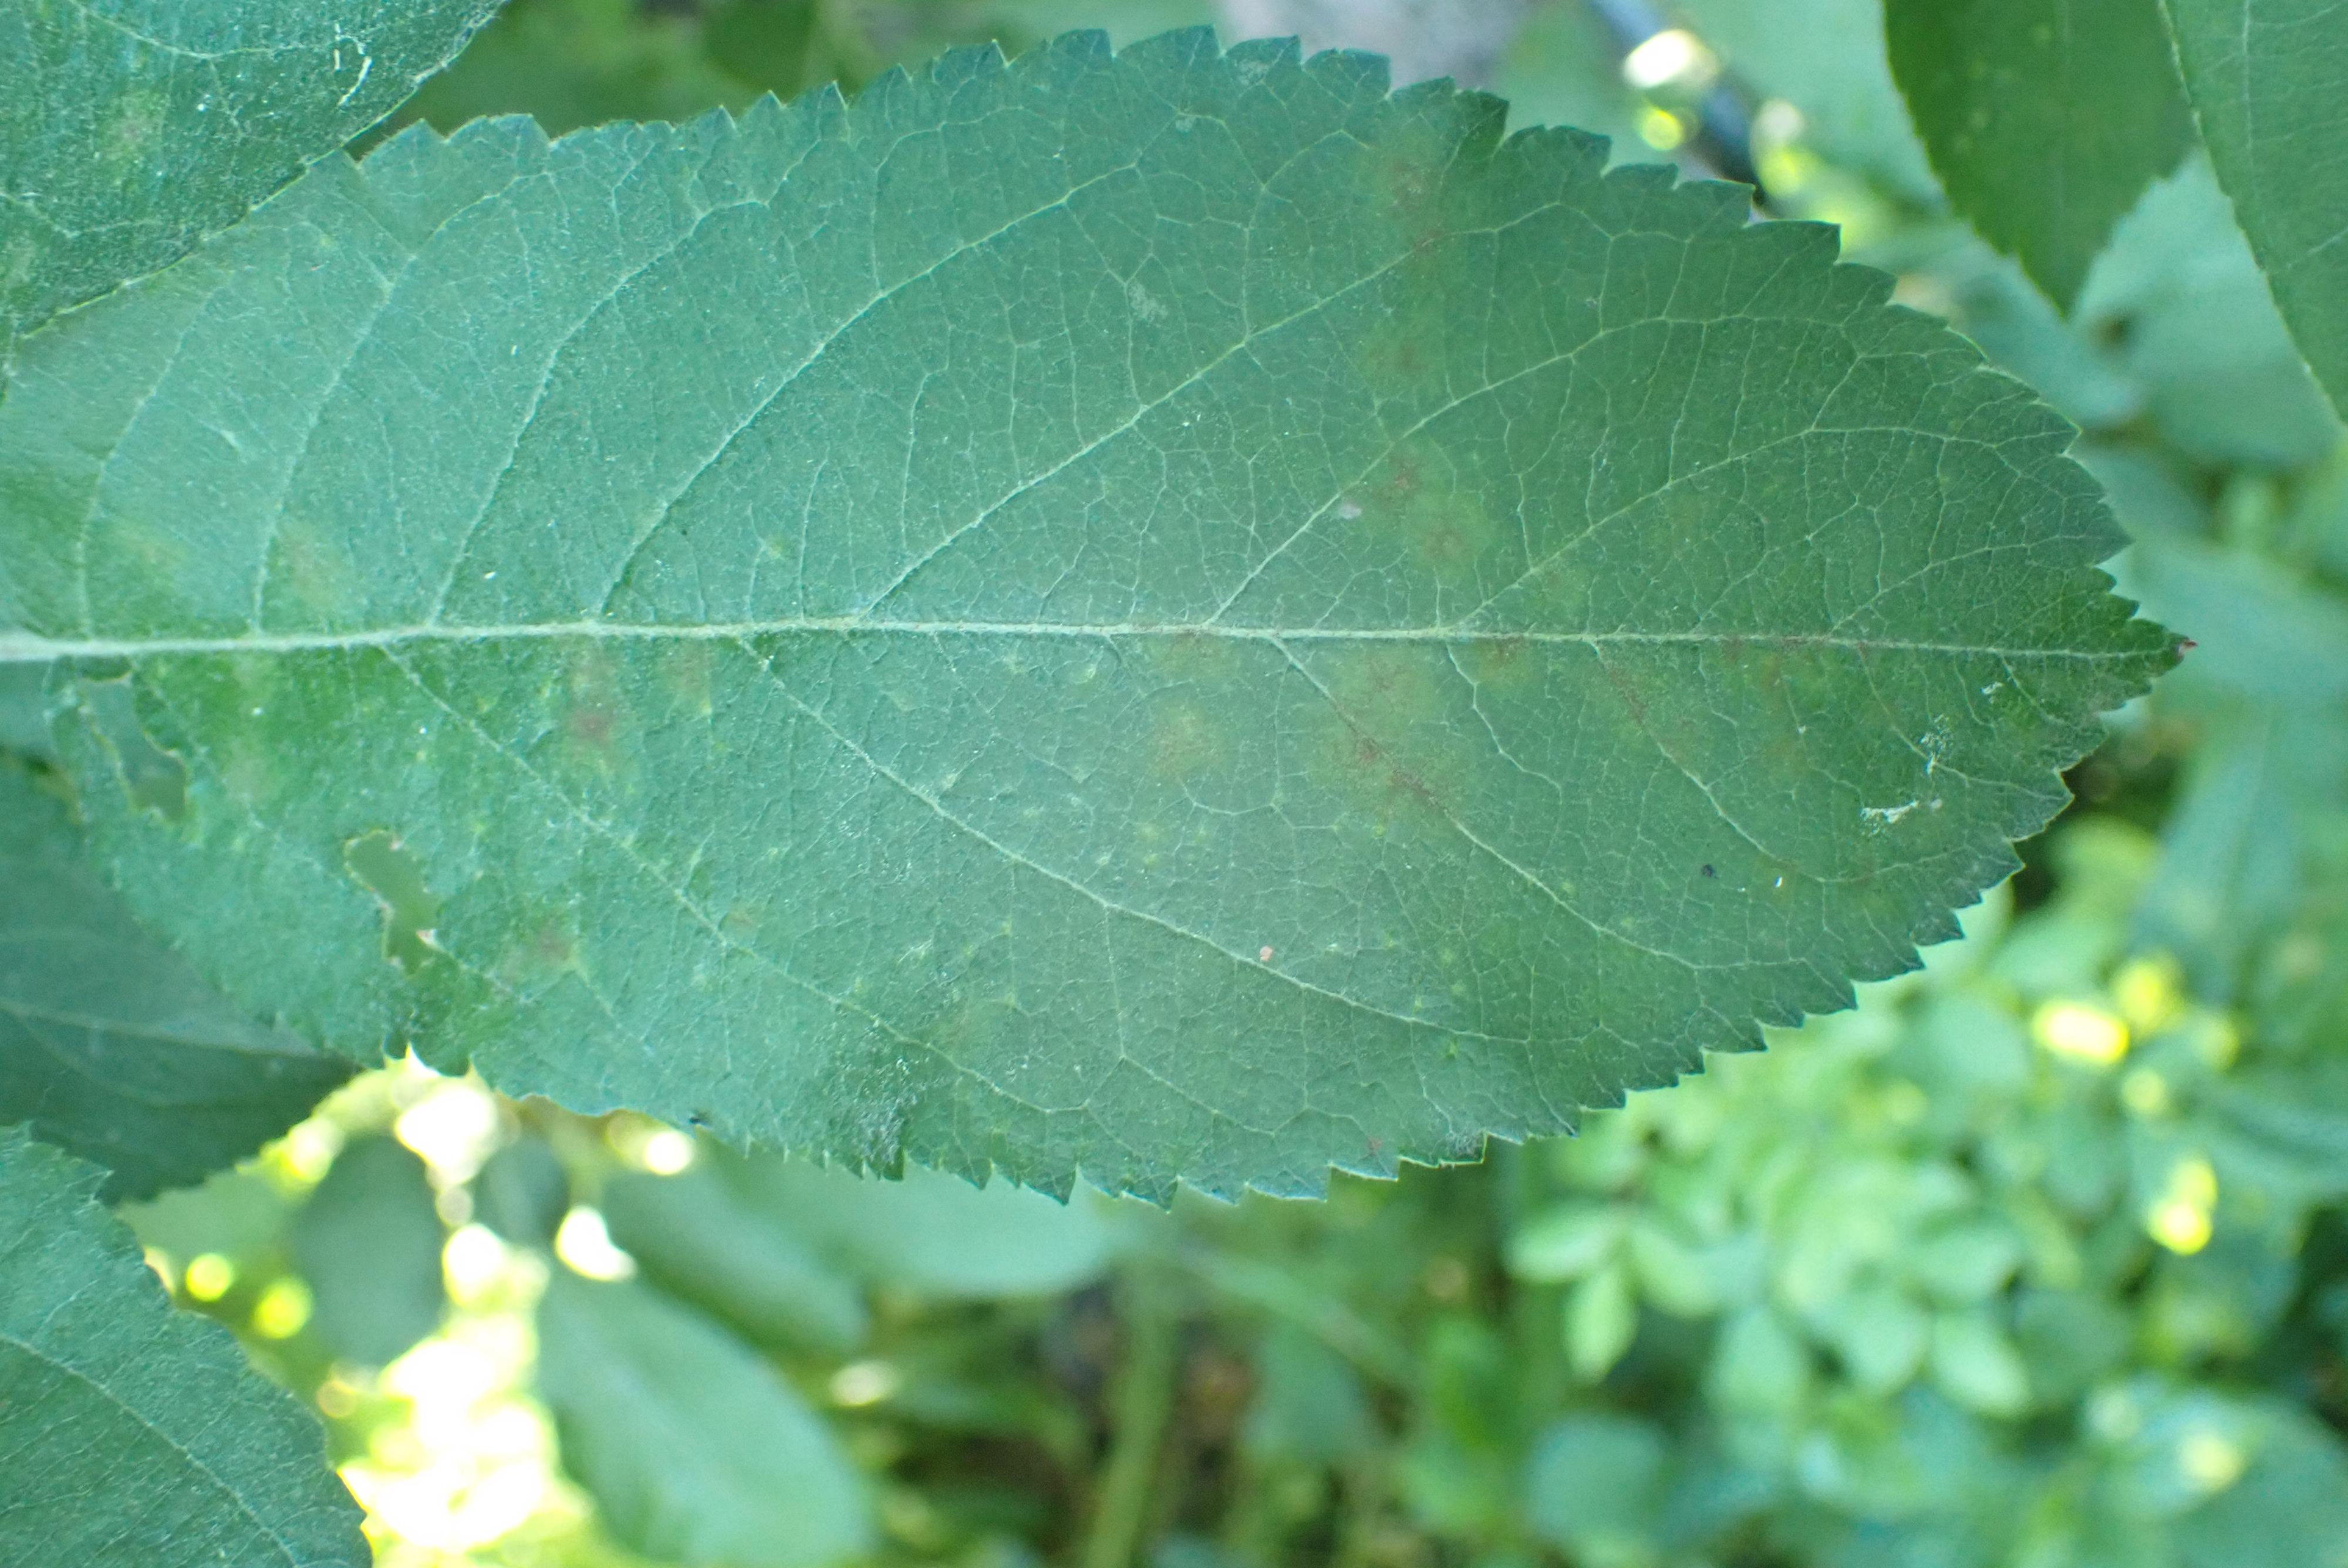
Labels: scab